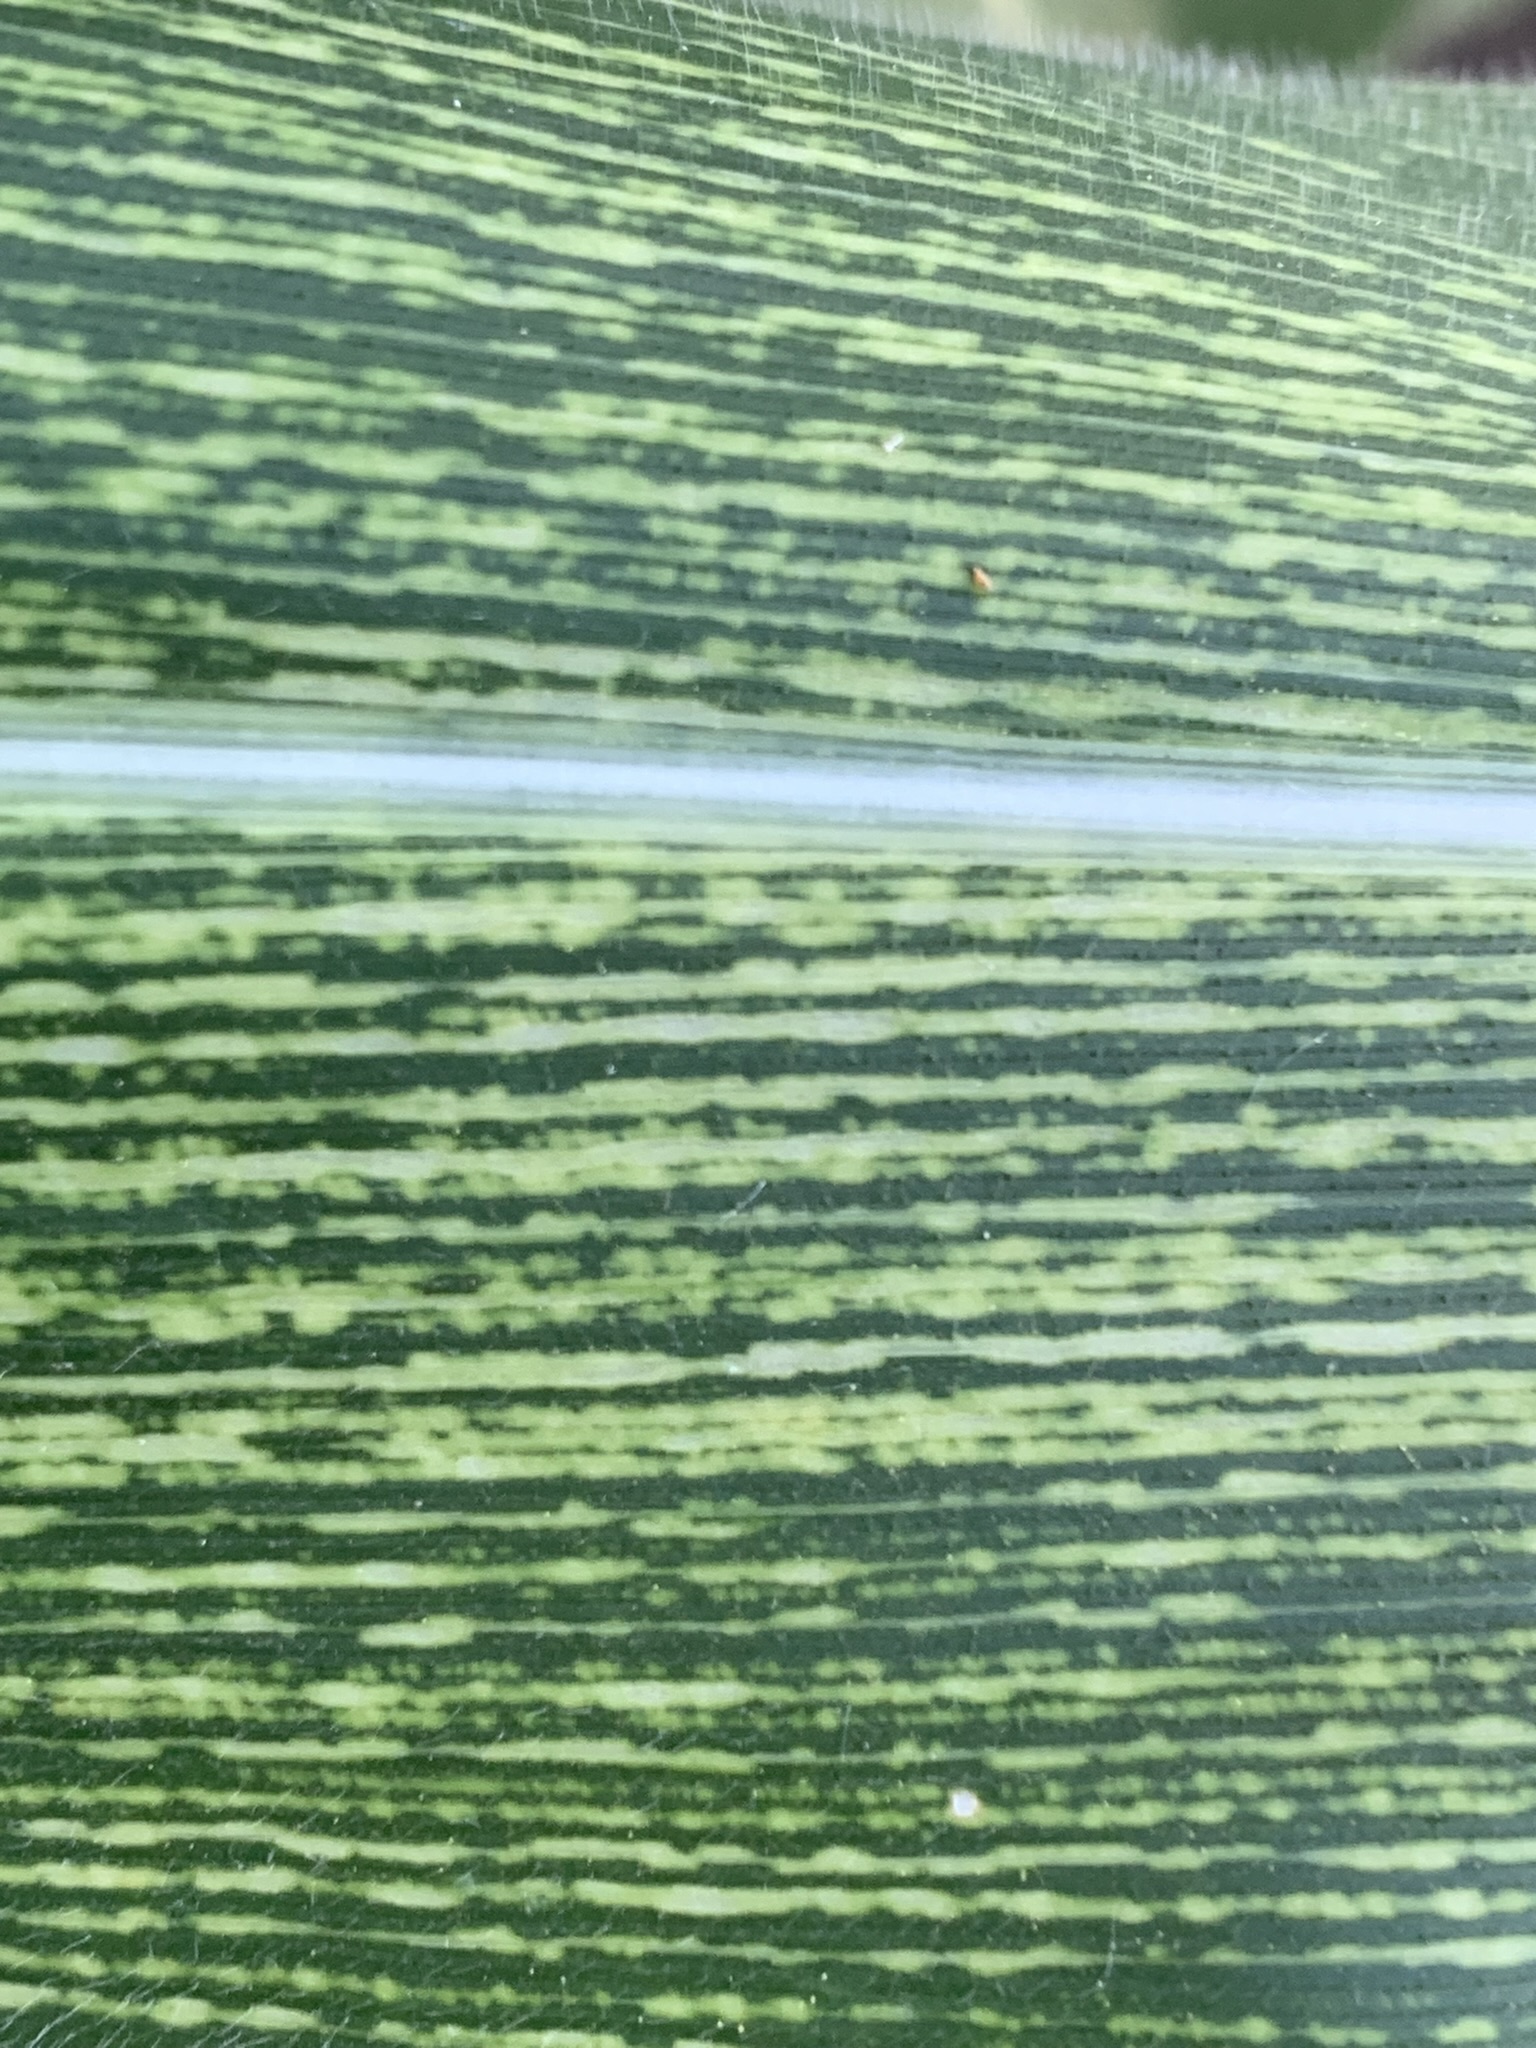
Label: MSV